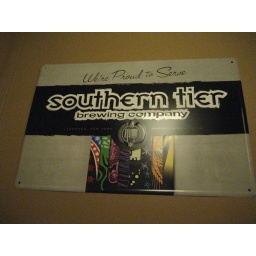
sign in Stable bathroom